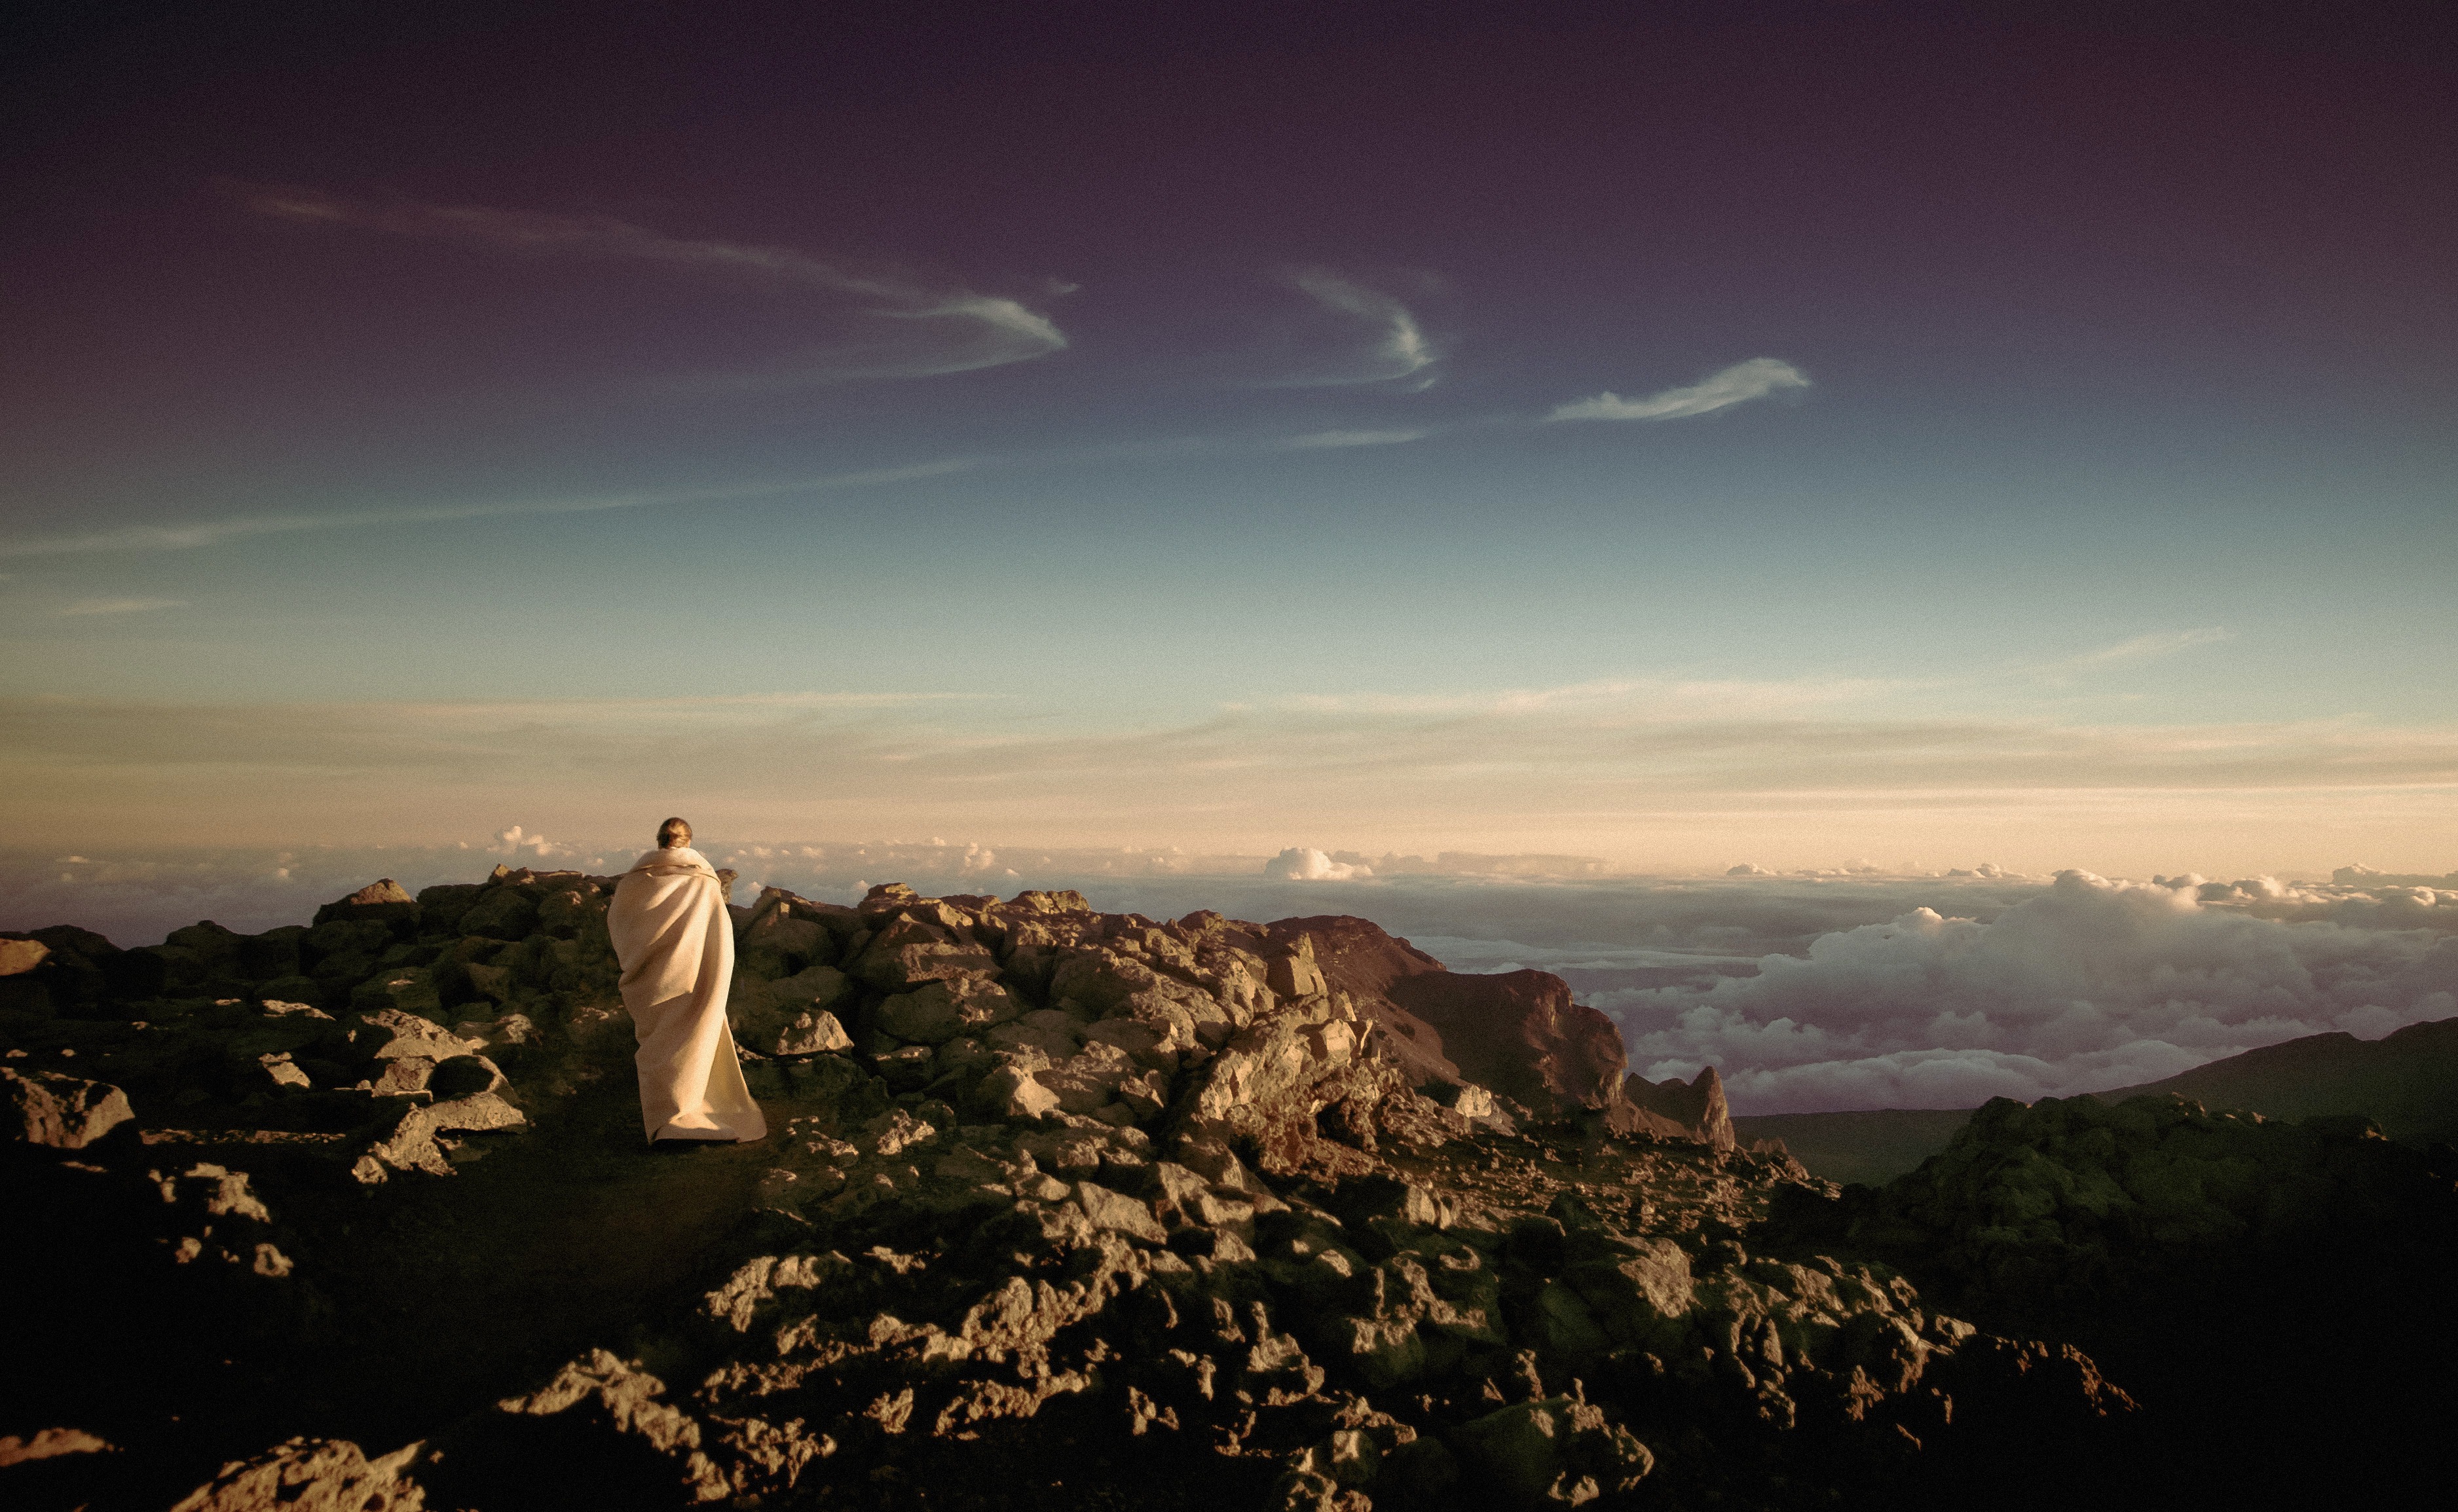
landscape, sea, nature, rock, horizon, mountain, light, cloud, sky, girl, woman, sunrise, sunset, night, sunlight, morning, hill, view, dawn, alone, mountain range, dusk, evening, trek, hike, darkness, blanket, mountaintop, clouds, mountains, pilgrimage, individual, atmospheric phenomenon, mountainous landforms